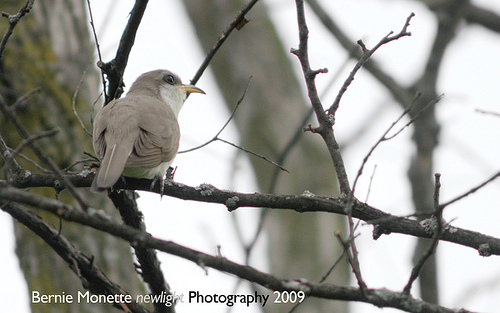
a medium size grey bird, with a white breast and a yellow and black beak and big black eyes.
this bird has white throat and yellow bill, with brown coverts and crown.
a small gray bird with a white belly and a long, yellow, pointy beak.
a bird with a white belly and gray wings and back
this is a small, grey bird with a white throat, and yellow bill.
a small bird that has a white throat, and grey feathers covering the rest of its body.
the bill of the bird is orange, with a hint of black on the pointed tip.
this bird is white with grey and has a long, pointy beak.
this bird is brown and white in color, with a curved yellow beak.
this bird is brown and white in color, and has a curved yellow beak.
Species: Yellow Billed Cuckoo